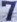
Number: 7